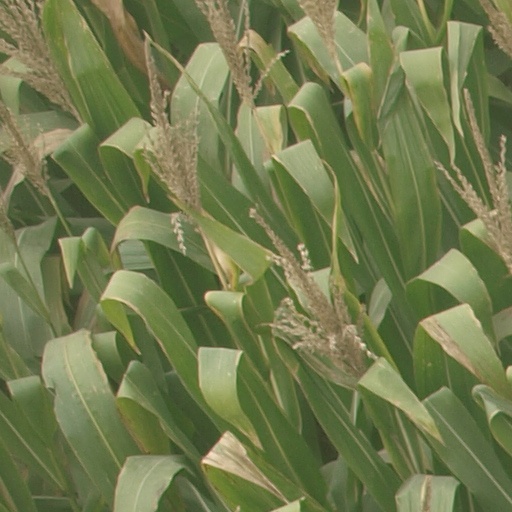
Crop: maize; corn